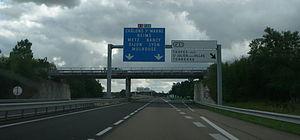
L'autoroute A5 est une autoroute française qui relie la région parisienne au plateau de Langres, en 238 km. Elle a été construite à partir de 1990 pour désengorger l'A6.
Troyes est une commune française, située dans le département de l'Aube en région Grand Est. La commune est divisée en cinq cantons dont elle est le chef-lieu.